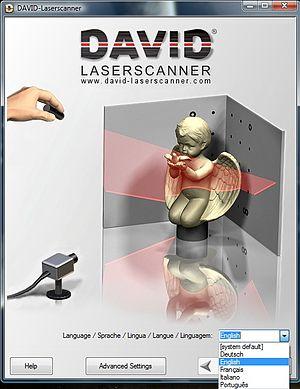
David-Laserscanner est un logiciel pour le scan 3D avec laser. Il est disponible gratuitement et sous licence. Il permet de scanner et numériser des objets en 3 dimensions à l'aide d'une caméra, un laser ligne et deux plans de calibration derrière. Le laser peut être tenu à la main pour obtenir le résultat alors que David-Laserscanner génère en temps réel le modèle 3D et l'affiche à l'écran. Le modèle 3D obtenu peut être exporté en fichiers standard. Le logiciel est aussi capable de capturer la texture et de l'appliquer sur le modèle 3D. La version complète permet d'aligner et de fusionner les différents scans capturés depuis des directions différentes.